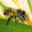
Label: bee